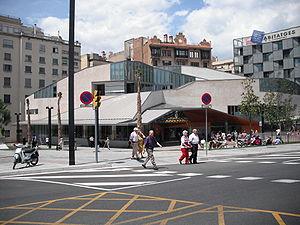
La place de Lesseps est une place de Barcelone à la limite entre les arrondissements de Gràcia et Sarrià-Sant Gervasi, en bas de l'avinguda de Vallcarca. Avant 1895, la place était surnommée « Josepets » du nom de l'église attenante à un couvent de carmélites sur la place.